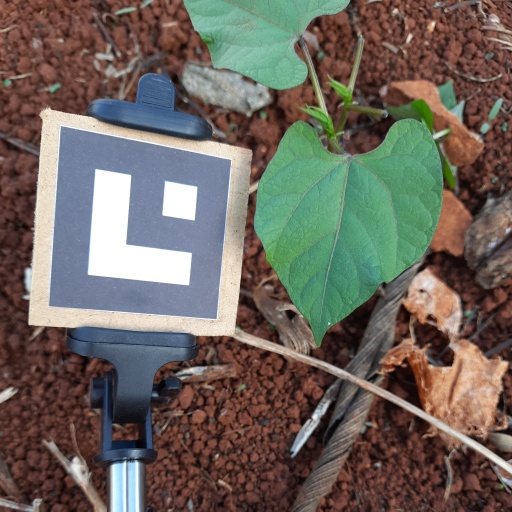
Observations: wavy surface, no eating holes, under shade